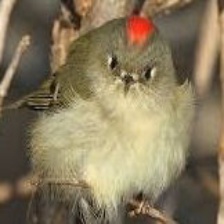
Species: RUBY CROWNED KINGLET
Scientific name: REGULUS CALENDULA